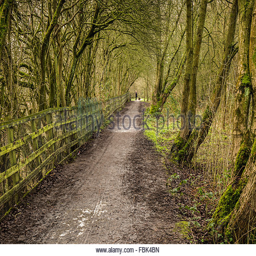
tunnel through the trees in winter